Eurovision Song Contest 2006

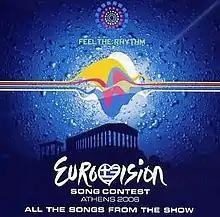
Cover art of the official album

The final was held on 20 May 2006 at 21:00 (CET) and was won by Finland. 24 countries performed and all 37 participants and Serbia (as a part of Serbia and Montenegro) voted.